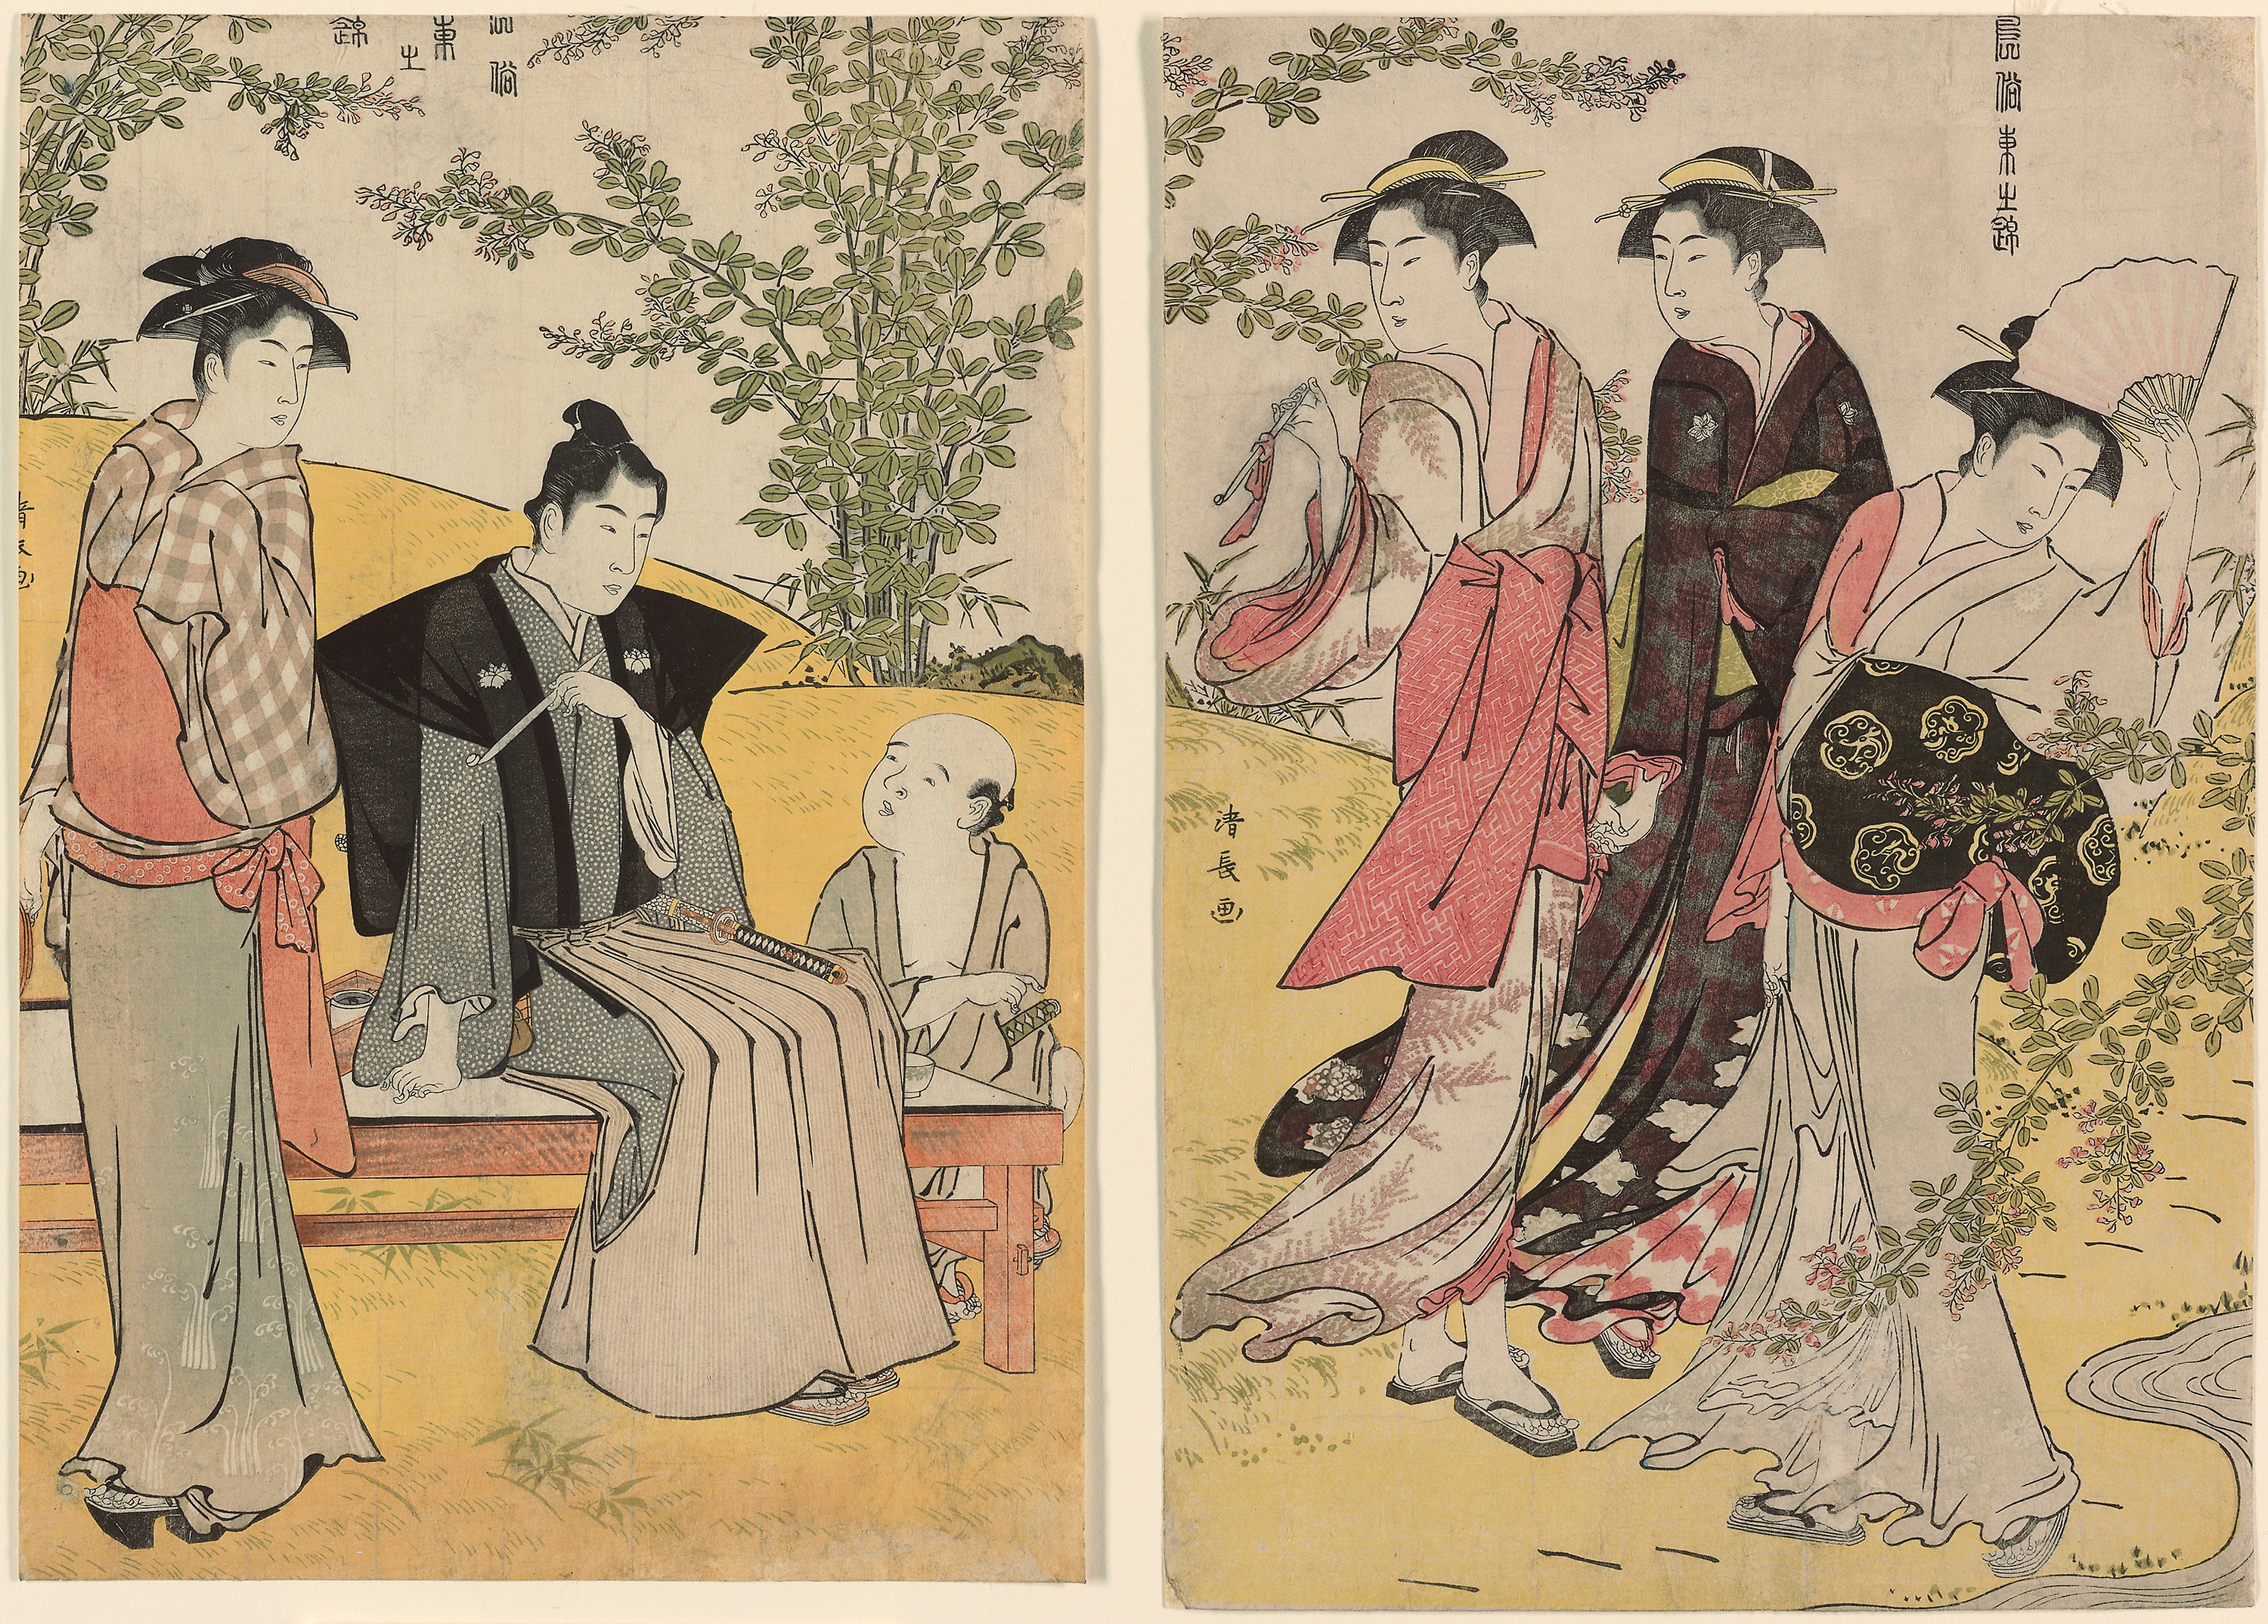
woman, art, illustration, costume design, history